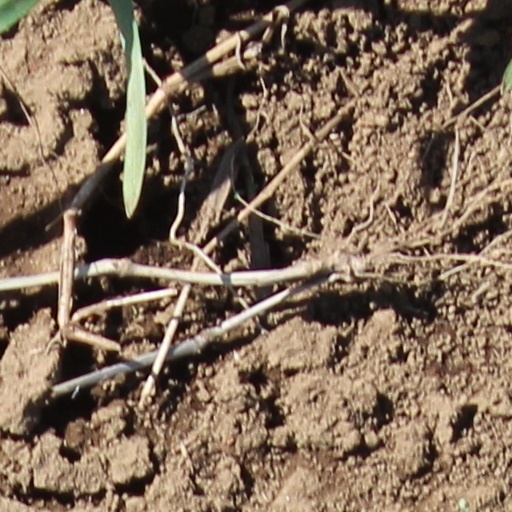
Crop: wheat